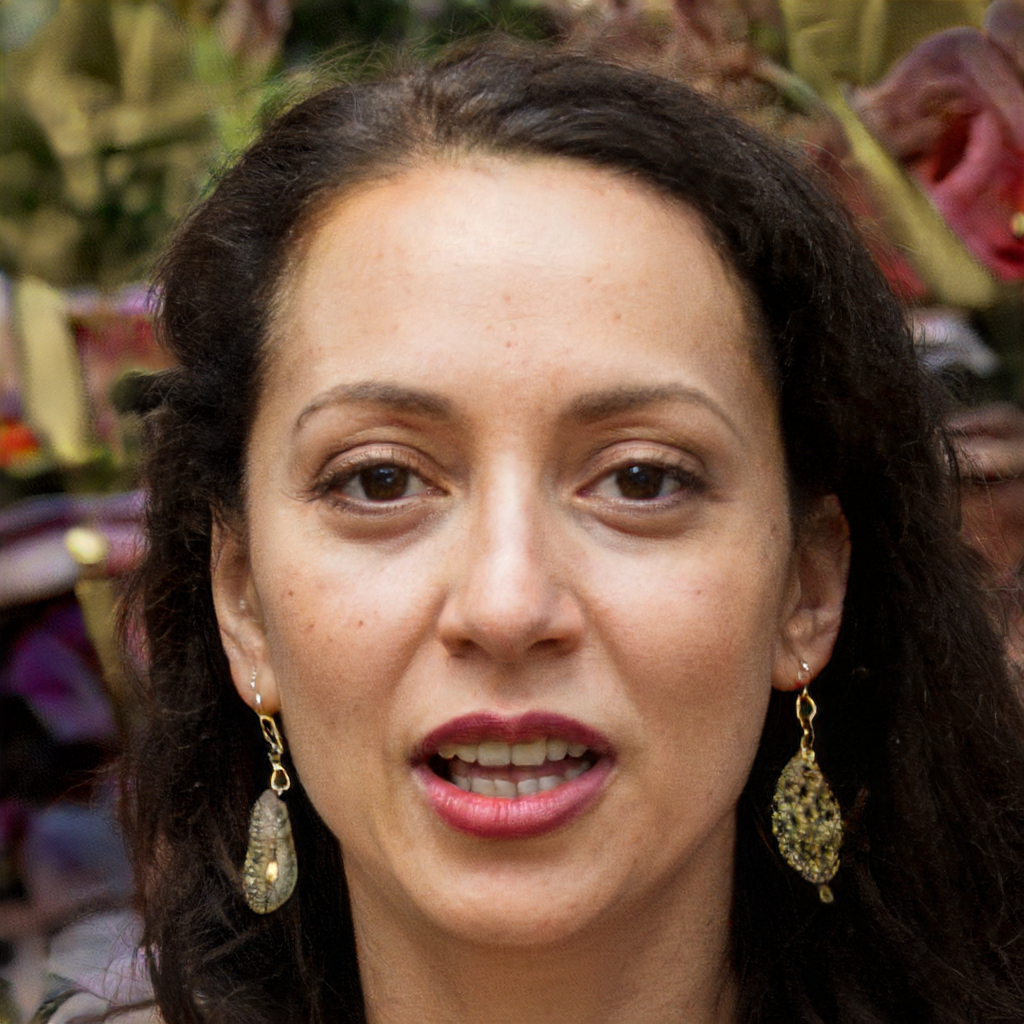
Gender: Female